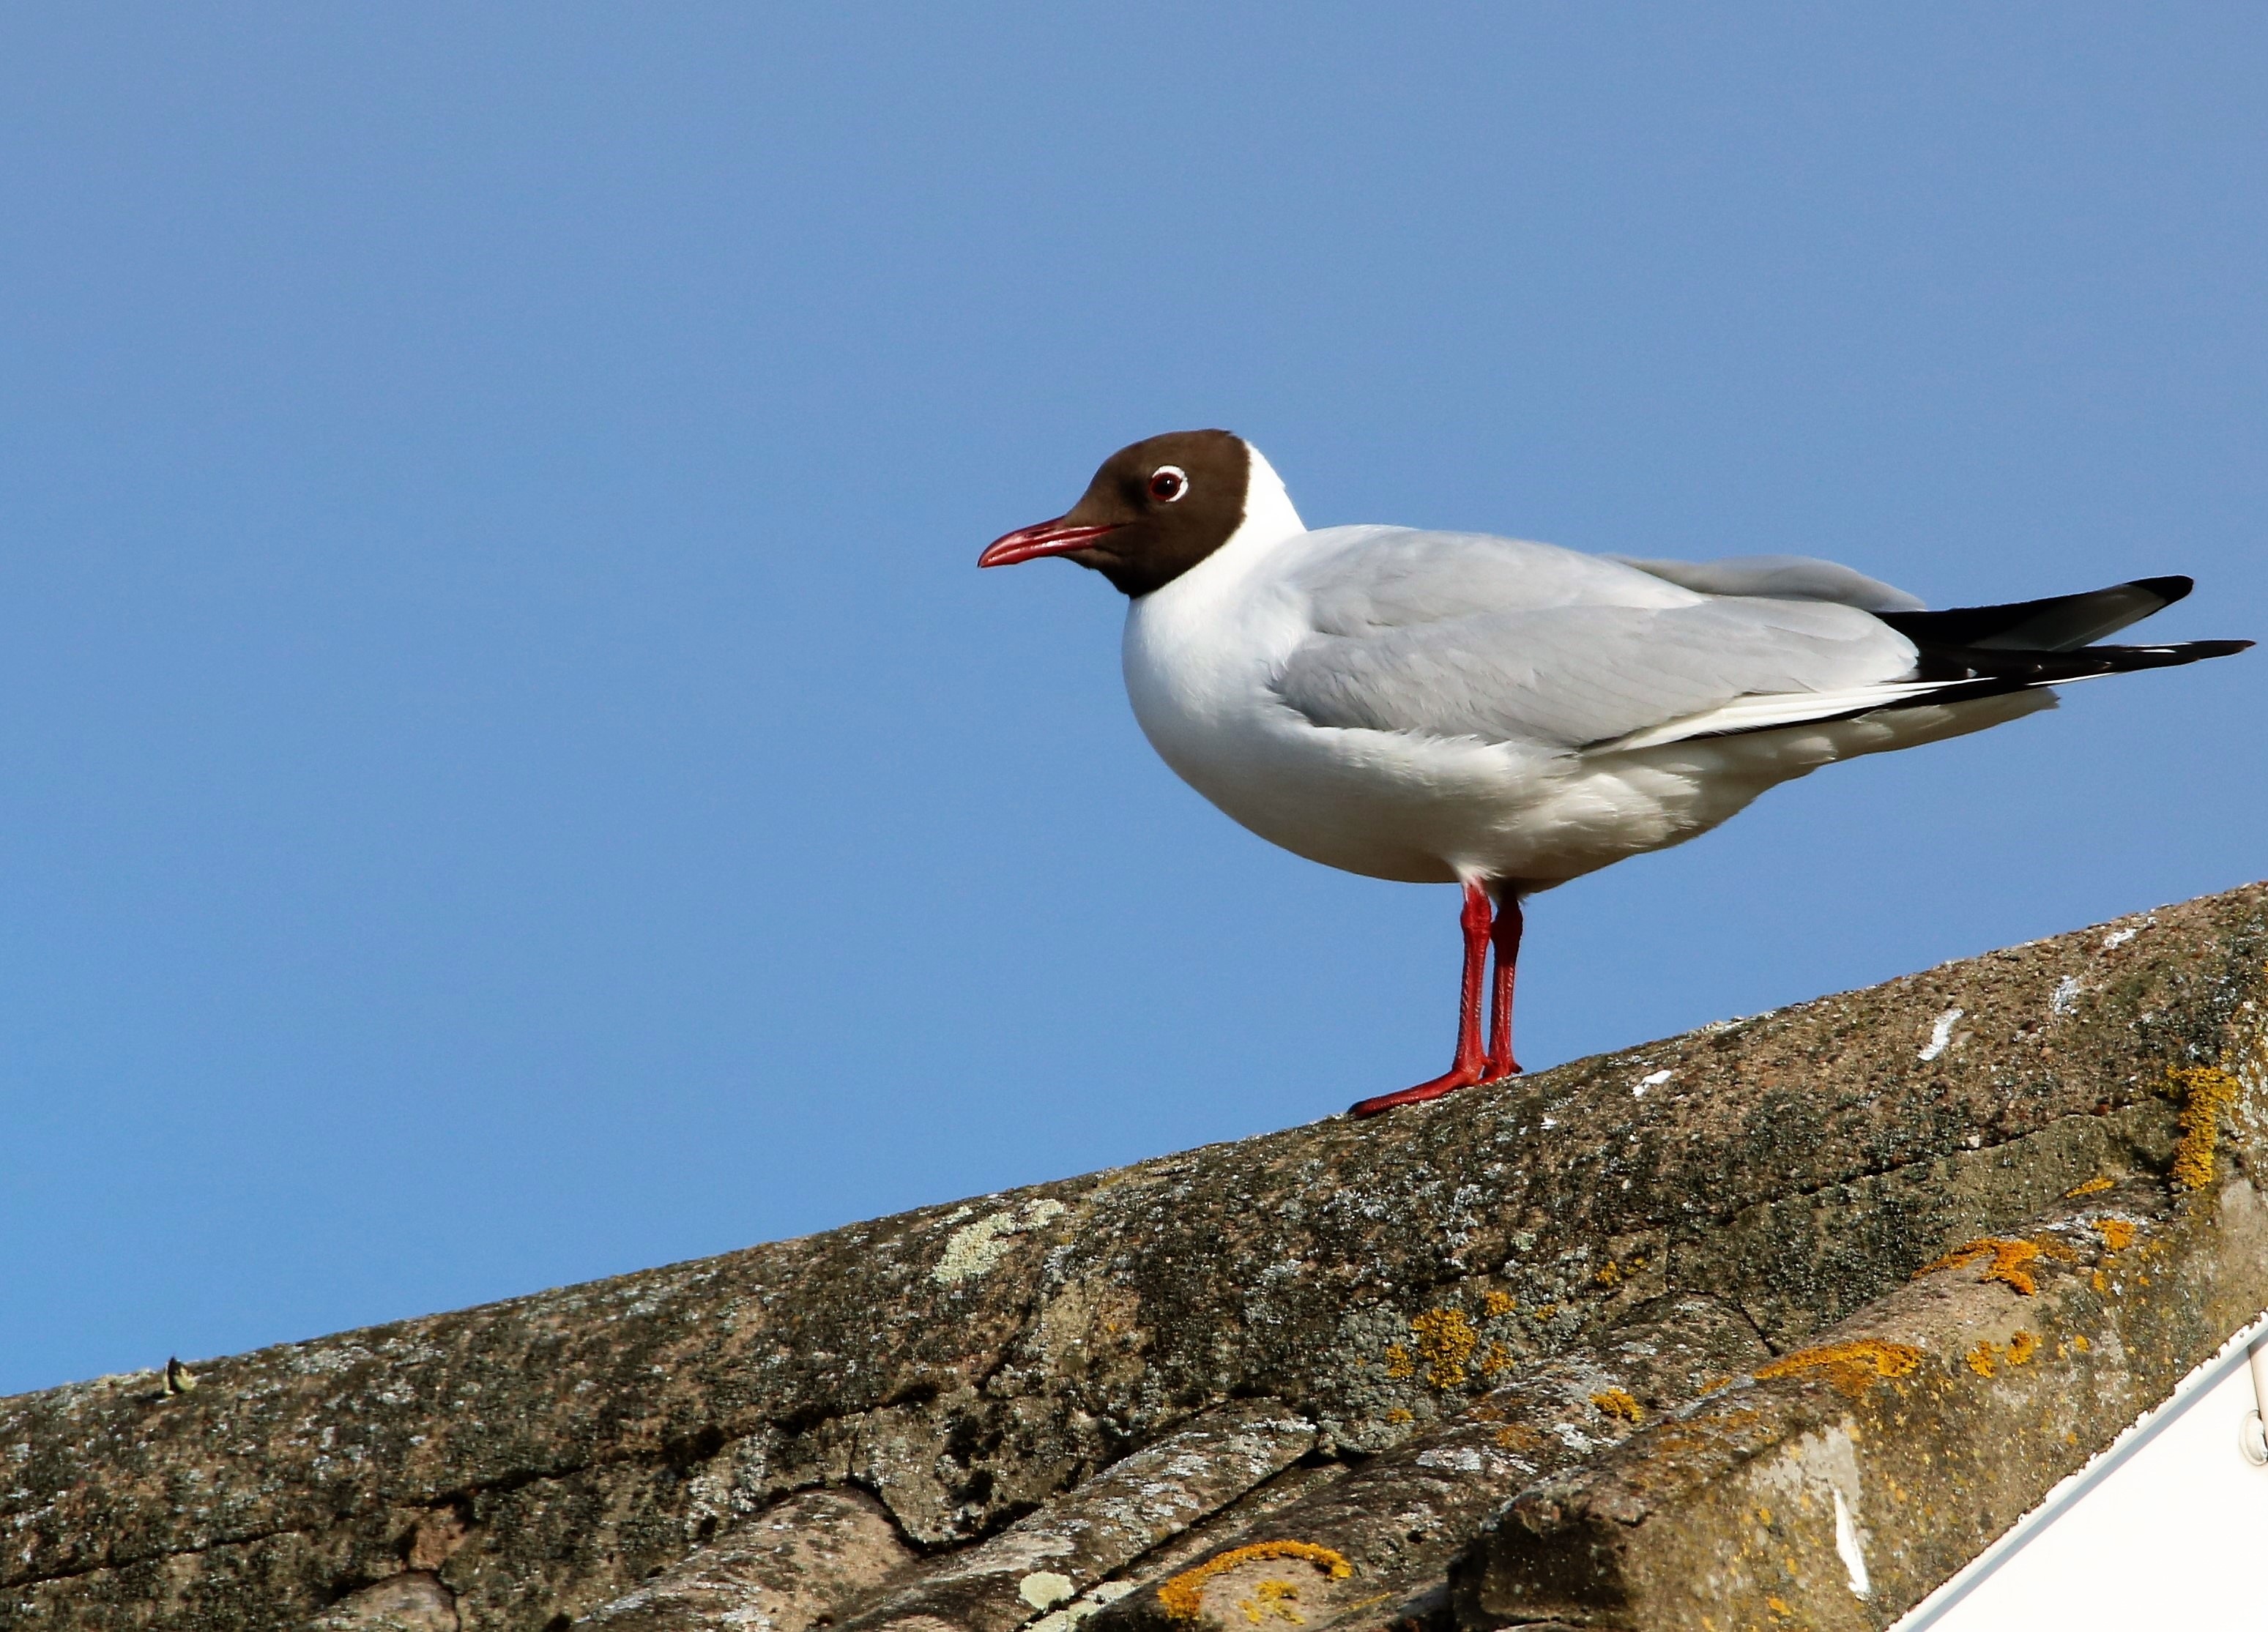
beach, landscape, sea, coast, water, nature, bird, wing, white, coastal, seabird, seagull, seaside, wildlife, wild, gull, beak, natural, black, fauna, vertebrate, shorebird, charadriiformes